Estadio Olímpico (Montevideo)

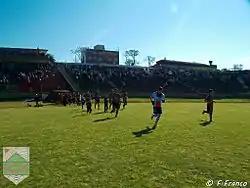
Montevideo Olympic Stadium

Estadio Olímpico is a multi-use stadium located in the neighbourhood of Cerro in Montevideo, Uruguay. It is currently used mostly for football matches. The stadium holds 9,500 people and was built in 1923. It is the home stadium of Rampla Juniors.